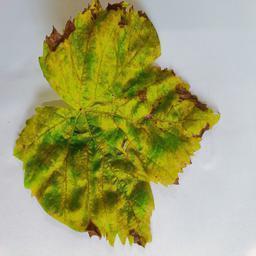
Label: Downy Mildew